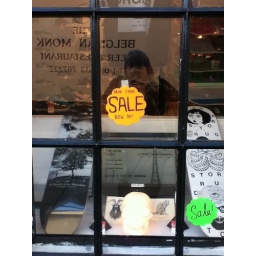
The sign in the skateboard shop reads:&amp;quot;DRUG STORESALENOW ON&amp;quot;the window display includes skateboards. The photographer is also reflected in the window.